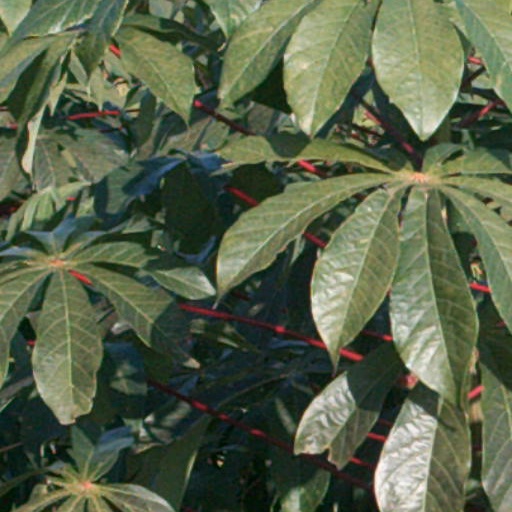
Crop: cassava